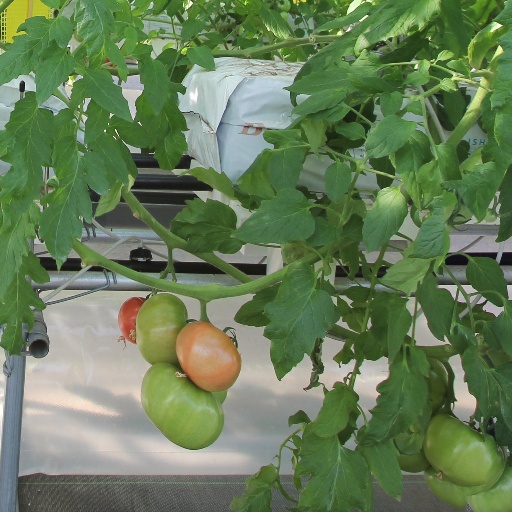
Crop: tomato